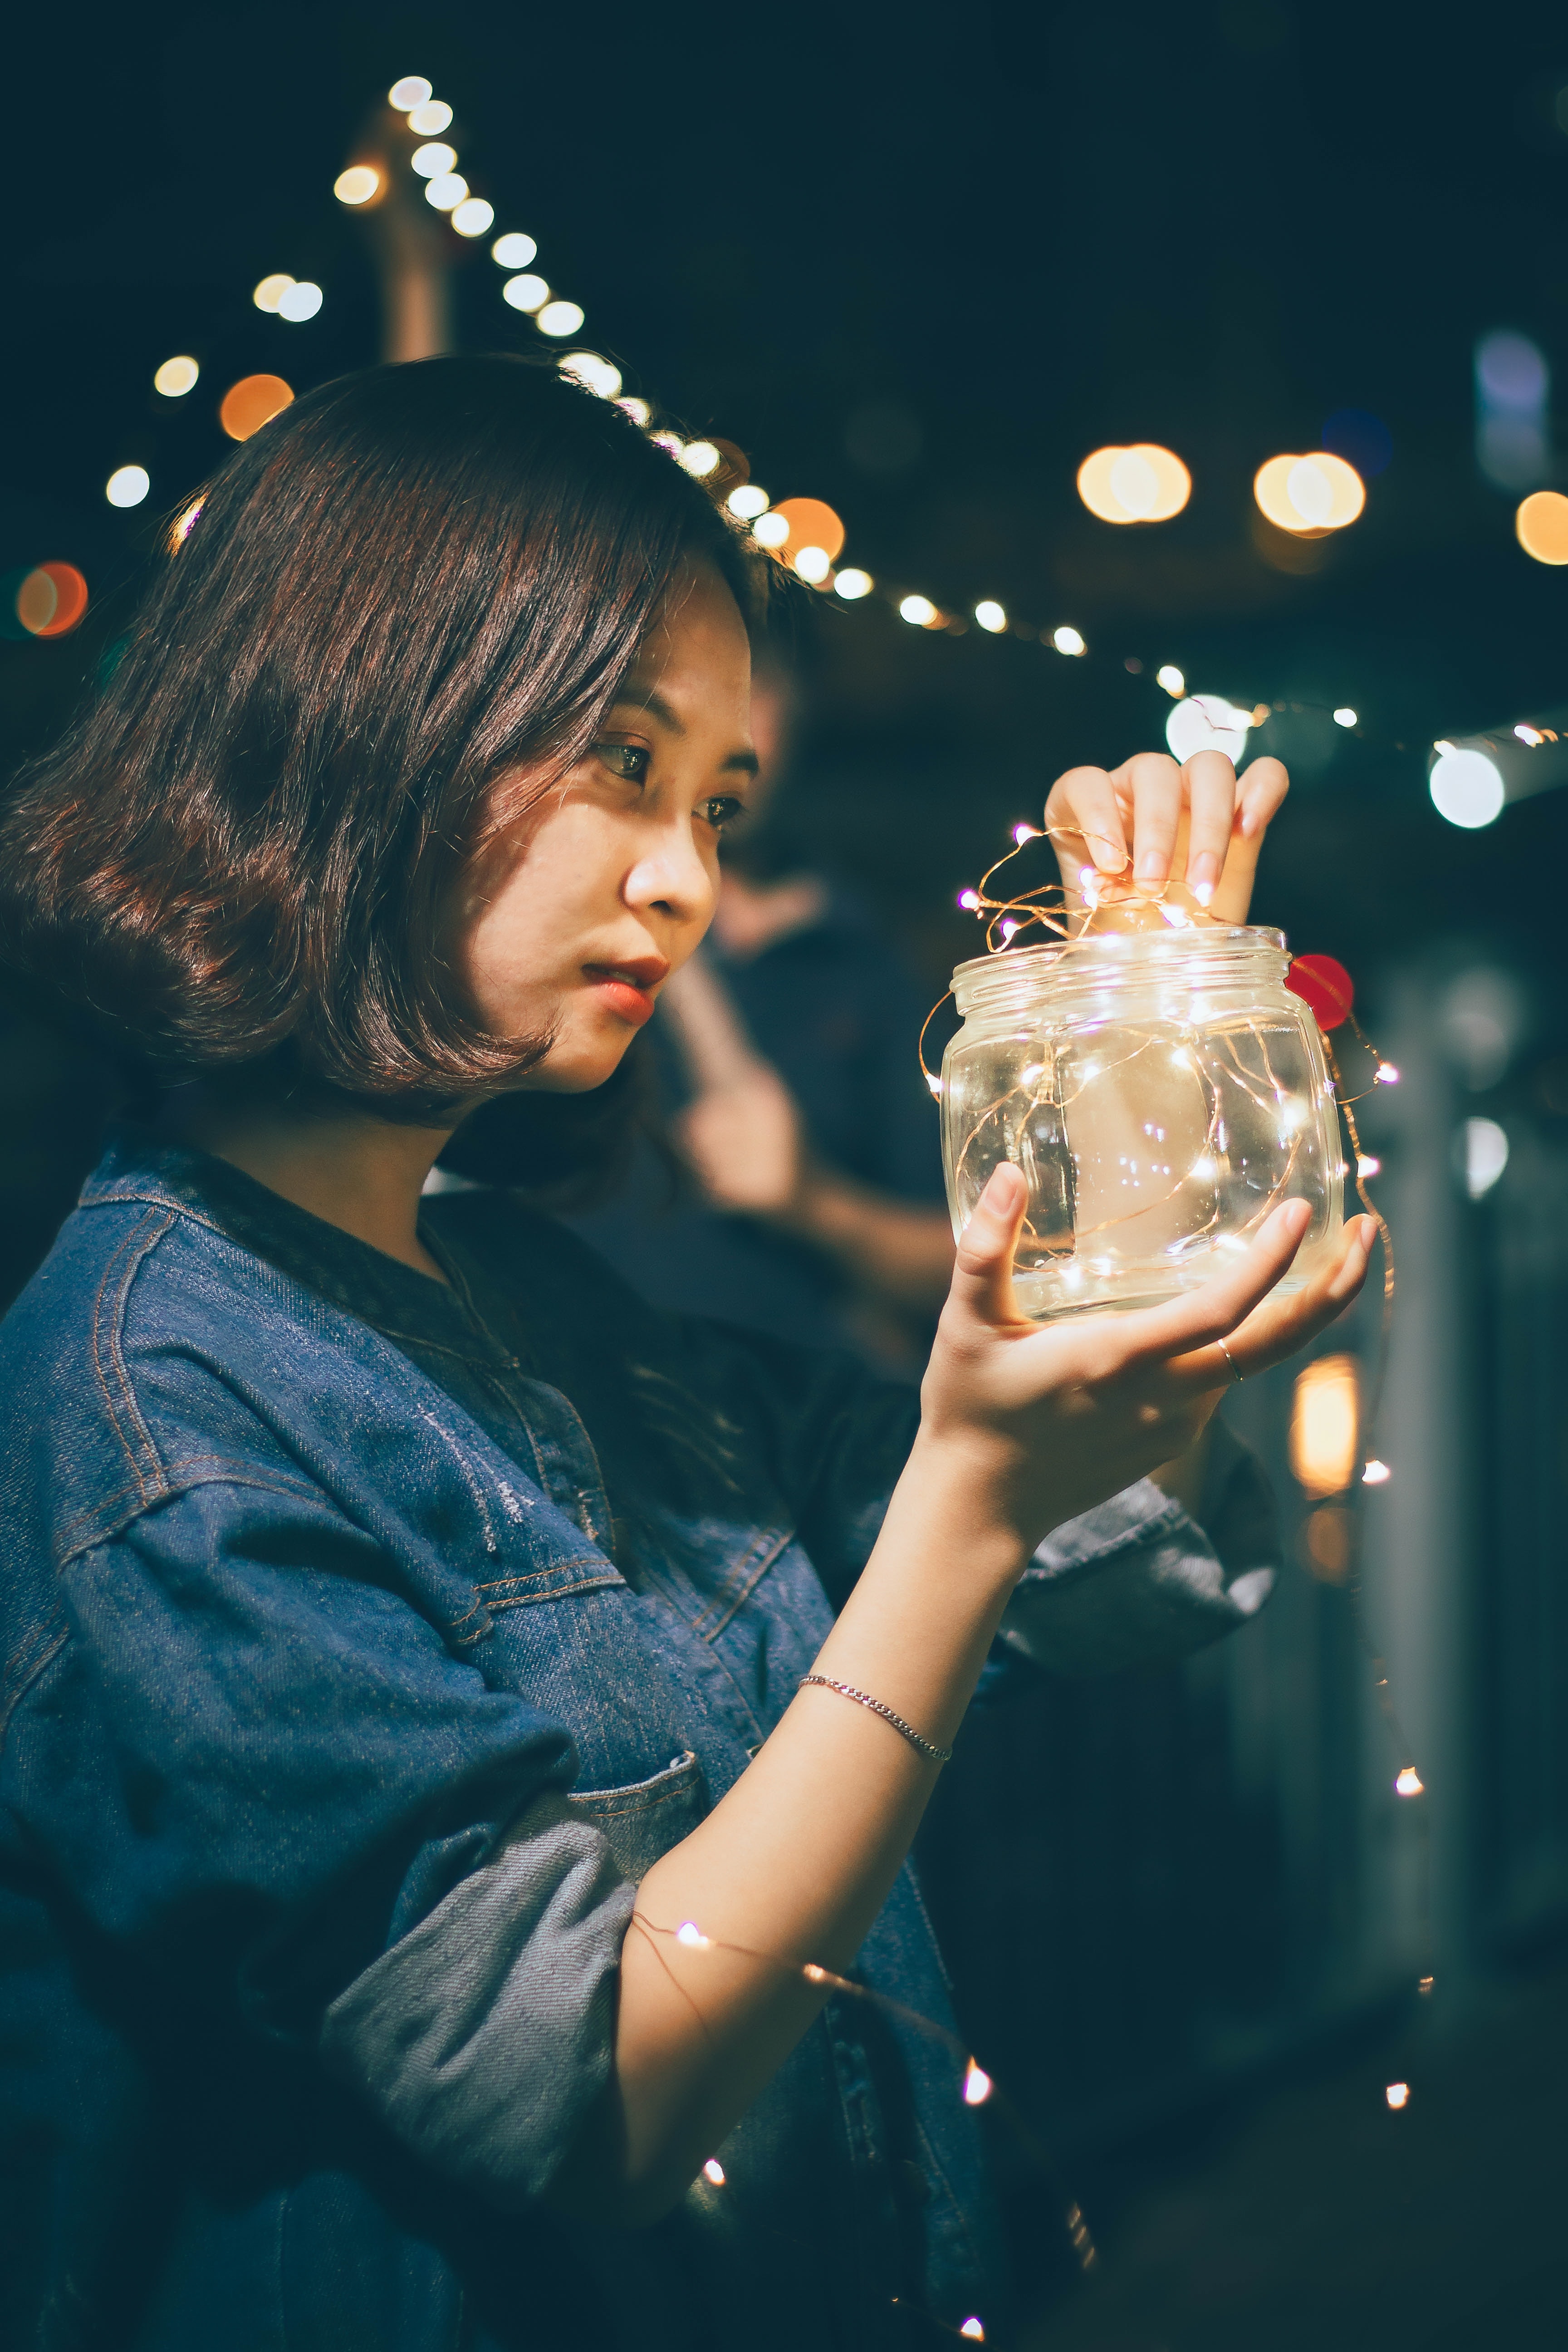
water, hand, organism, photography, glass, performance